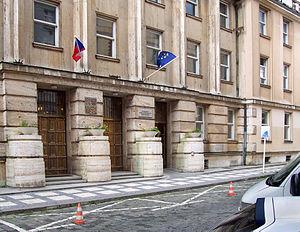
Le ministère du Travail et des Affaires sociales de la République tchèque est le département ministériel tchèque chargé de l'emploi, du travail, du dialogue social, de la protection sociale et de la politique familiale.